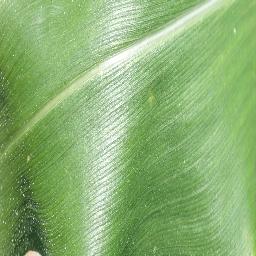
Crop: corn
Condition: (maize)_healthy